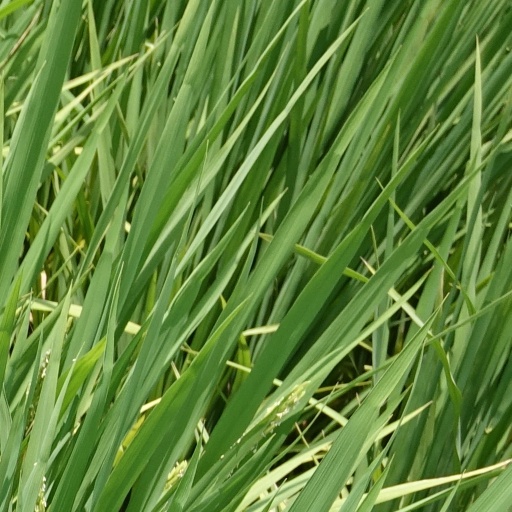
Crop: rice